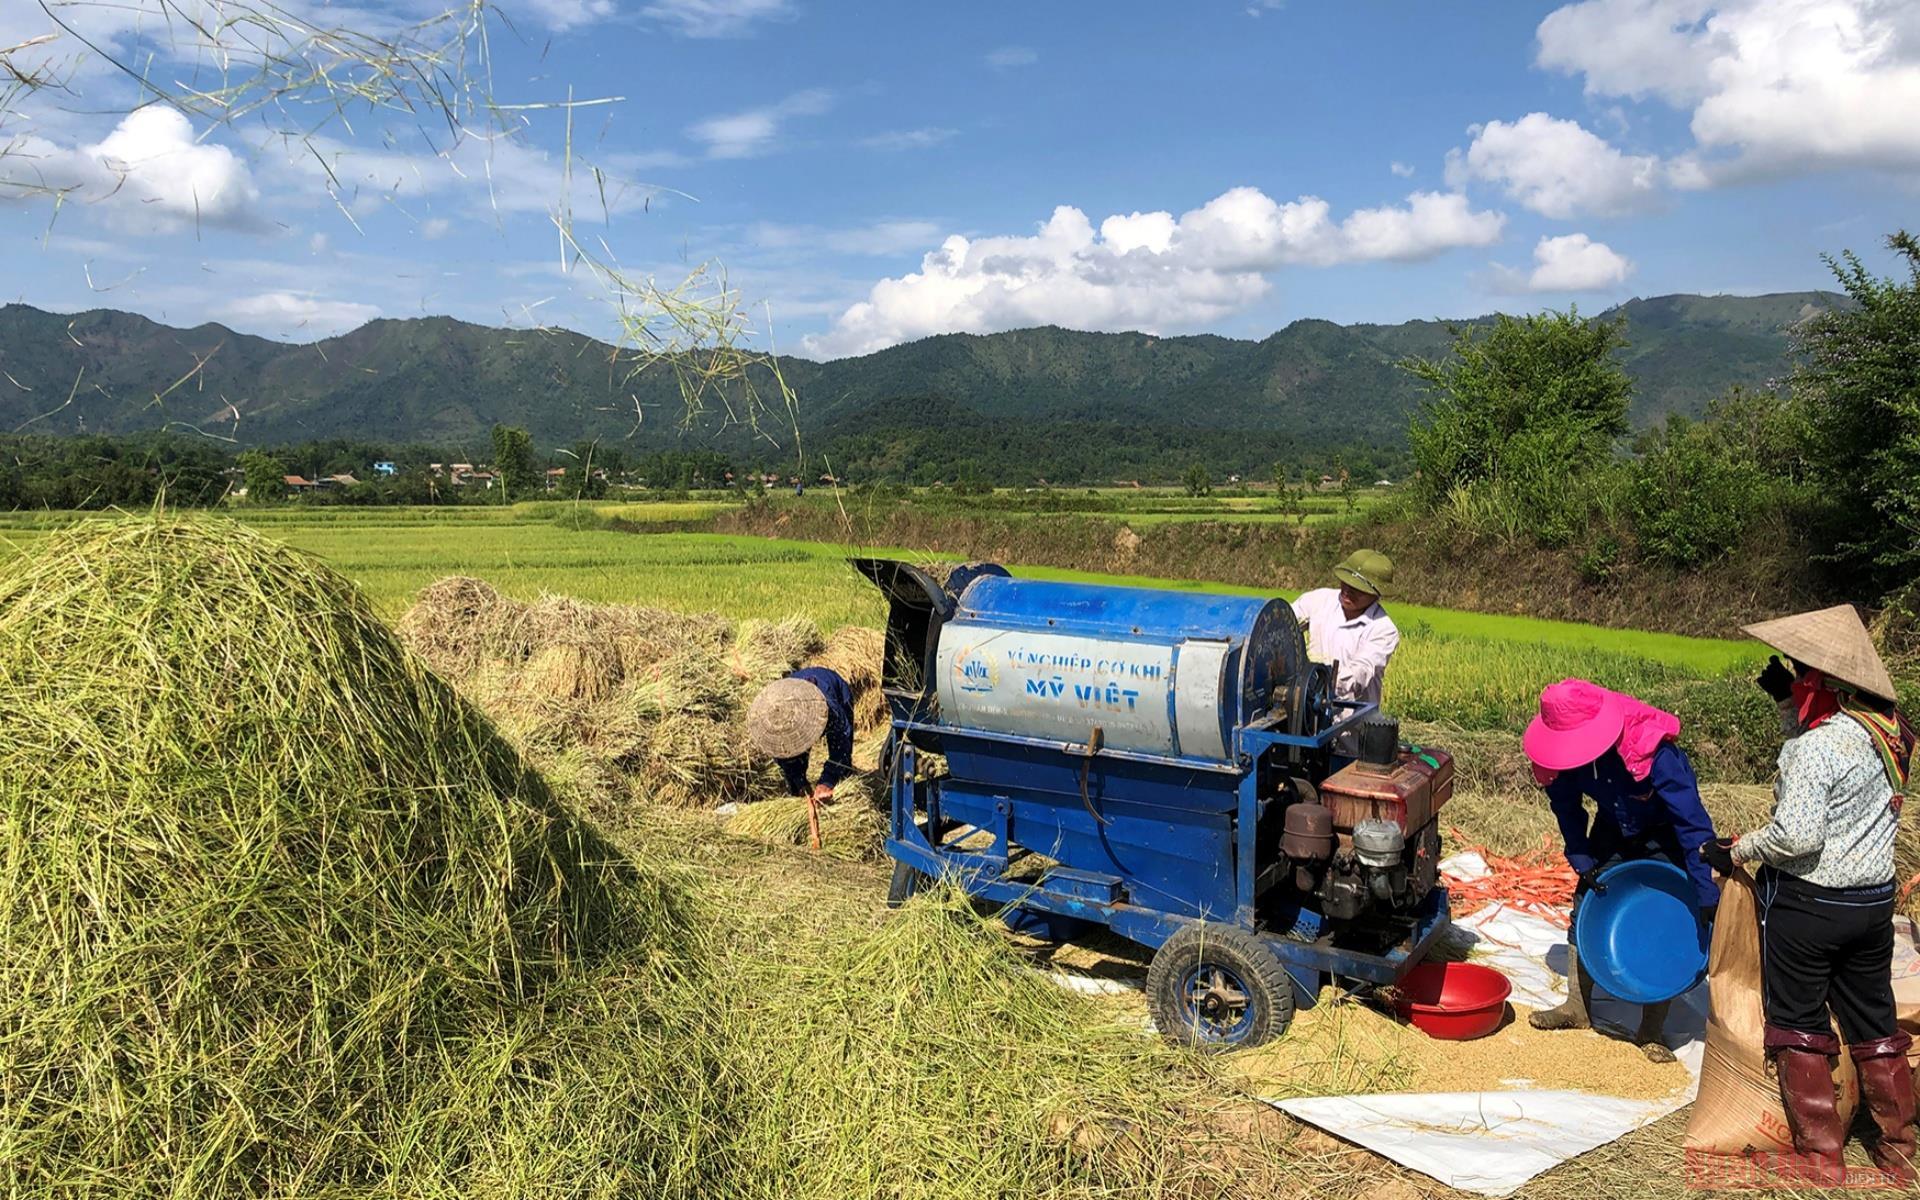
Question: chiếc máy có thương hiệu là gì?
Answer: chiếc máy có thương hiệu là mỹ việt